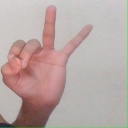
अक्षर: ण